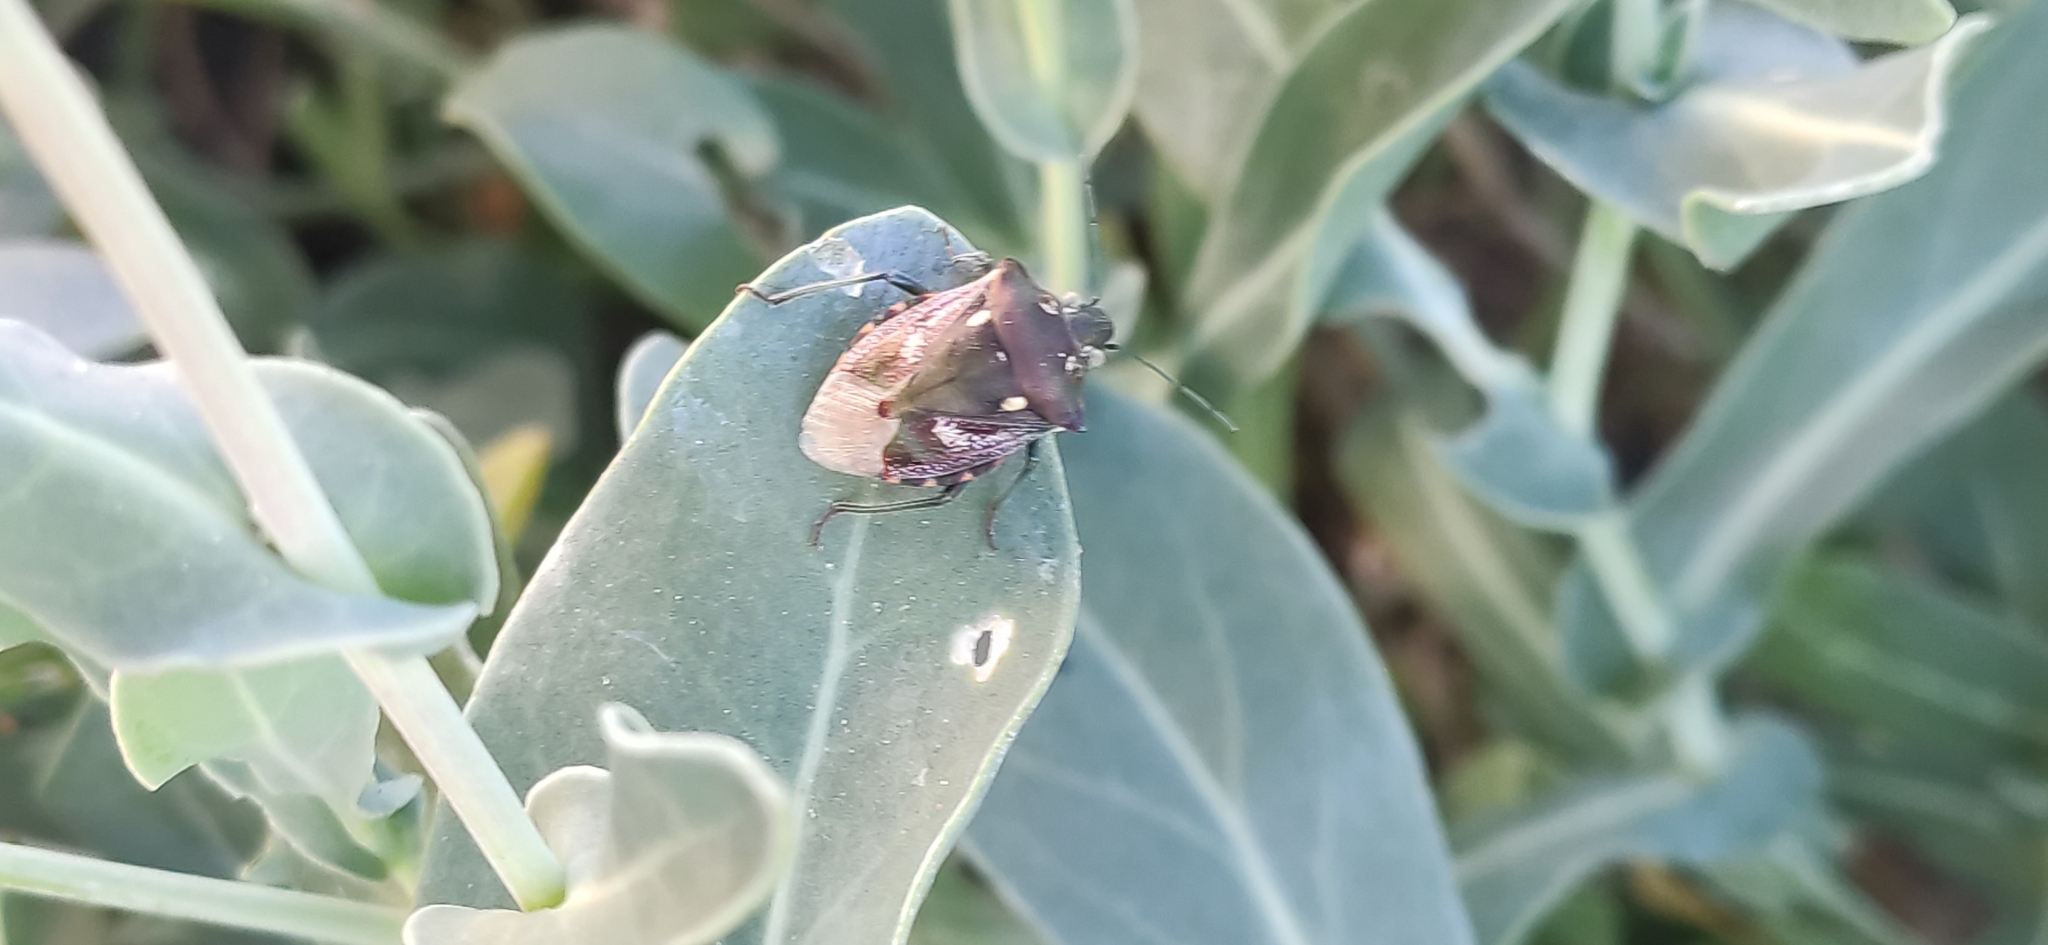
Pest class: stink_bug